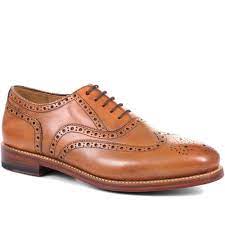
Label: Brogue